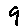
Label: 9